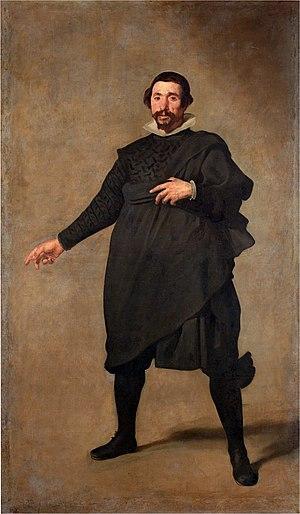
Démocrite, également connu sous le titre Le Géographe est une toile de Diego Vélasquez conservée au Musée des beaux-arts de Rouen depuis 1886. Les historiens s'accordent à dater ce portrait de la première période madrilène, vers 1630, alors que Vélasquez est encore imprégné de la technique de son époque sévillane.
Pablo de Valladolid est une huile sur toile peinte par Diego Vélasquez pour le Palais du Buen Retiro de Madrid, et conservée au Musée du Prado depuis 1827. Elle appartient au groupe des portraits de bouffons et «hommes de plaisirs» de la cour peints pour décorer les salles secondaires des palais royaux. Grâce à leur caractère informel, le peintre eut une plus grande liberté qu'avec les portraits de la famille royale. Il put tenter de nouvelles techniques.